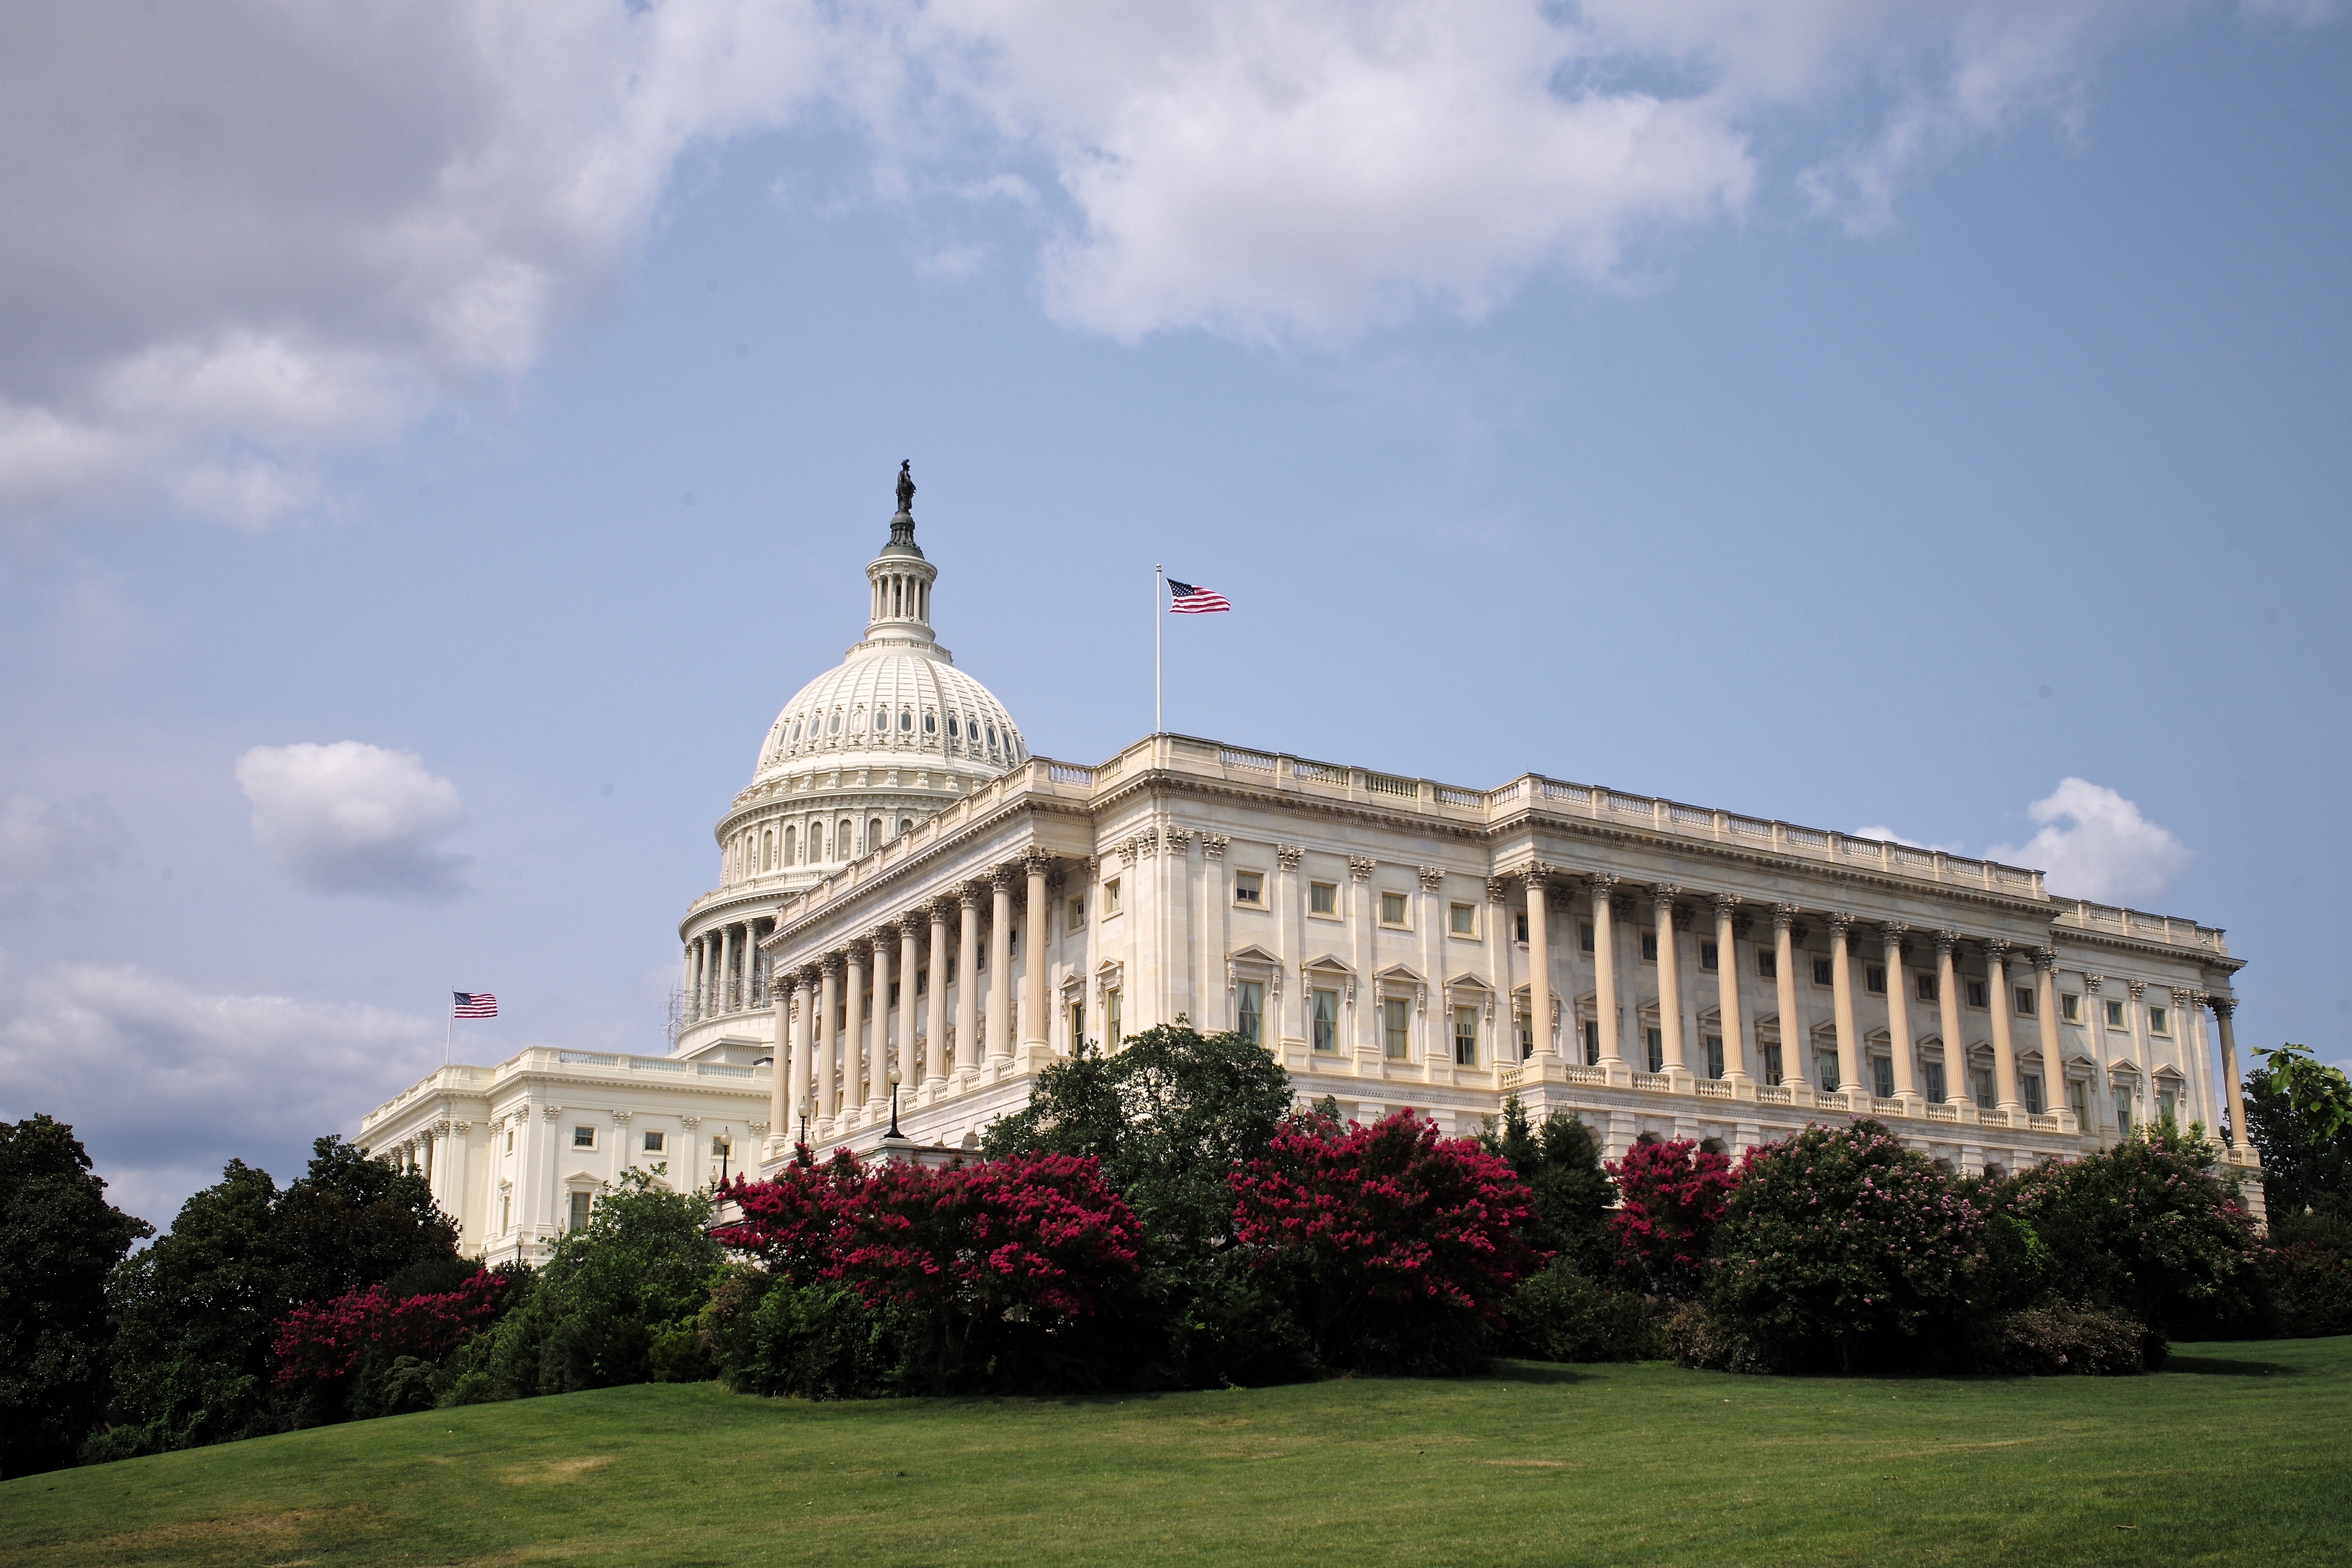
branch, building, chateau, palace, monument, summer, travel, usa, landmark, place of worship, m, fountain, 28, government, f2, estate, federal, leica, capitol, 240, summicron, congress, legislature, legislative, stately home